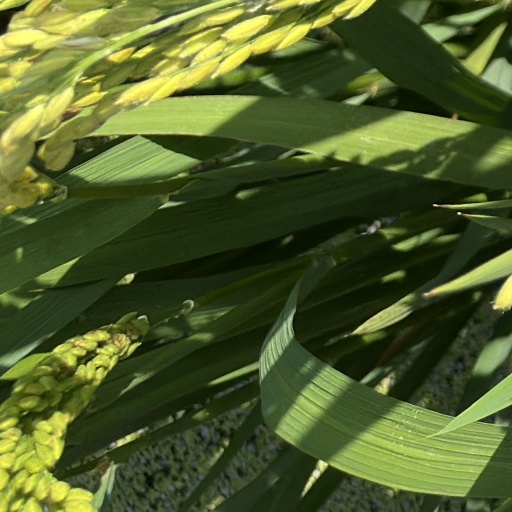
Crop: rice